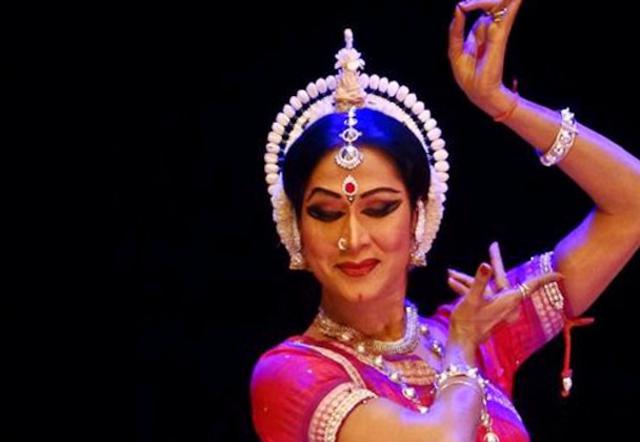
Dance form: odissi